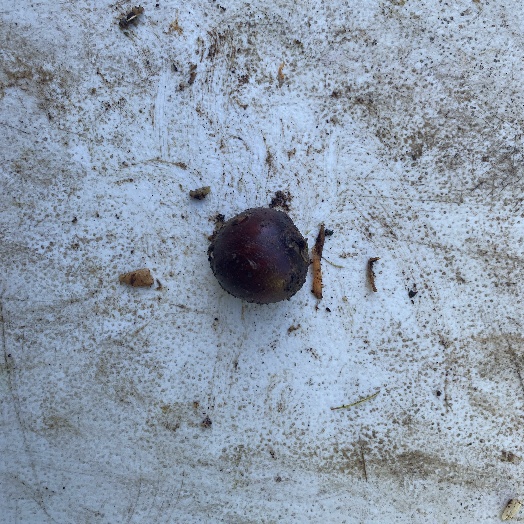
Label: generalcompost